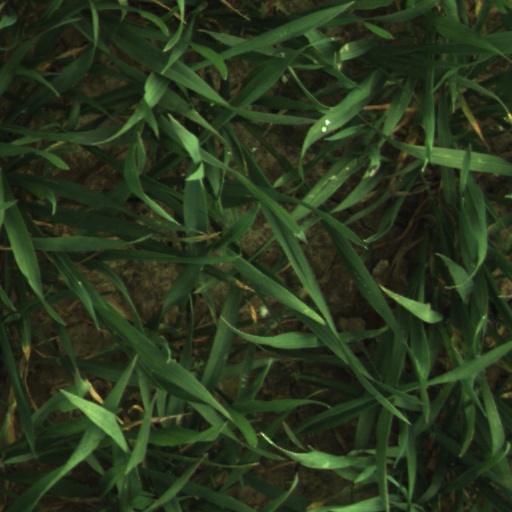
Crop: wheat